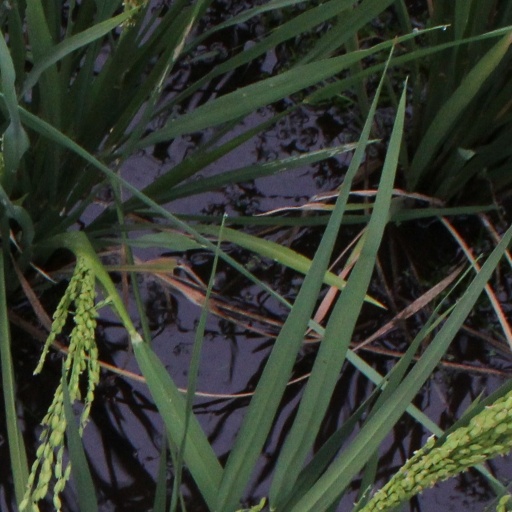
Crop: rice